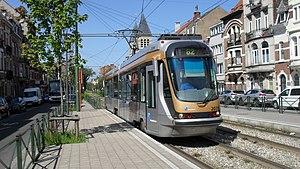
Tramway T2000 de la ligne 62 à Meiser
La ligne 62 du tramway de Bruxelles est une ligne de tramway de la STIB qui a été inaugurée le 1ᵉʳ septembre 2011. Cette ligne reliait Bienfaiteurs à Schaerbeek au parc scientifique Da Vinci à Evere en passant par l'avenue Rogier, la place Meiser et le boulevard Léopold III. Le 10 mars 2014 elle est prolongée de Bienfaiteurs au Cimetière de Jette. Depuis le 22 avril 2014, elle relie le Cimetière de Jette à Eurocontrol à Haren.